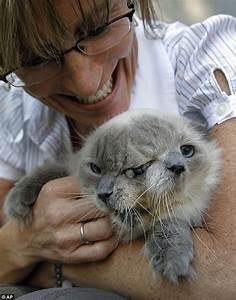
cat